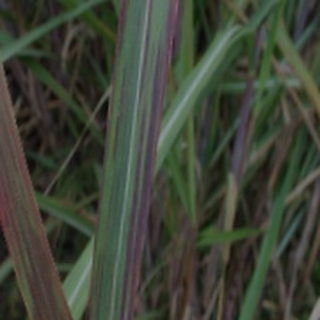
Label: sugarcane_bacterial_blight